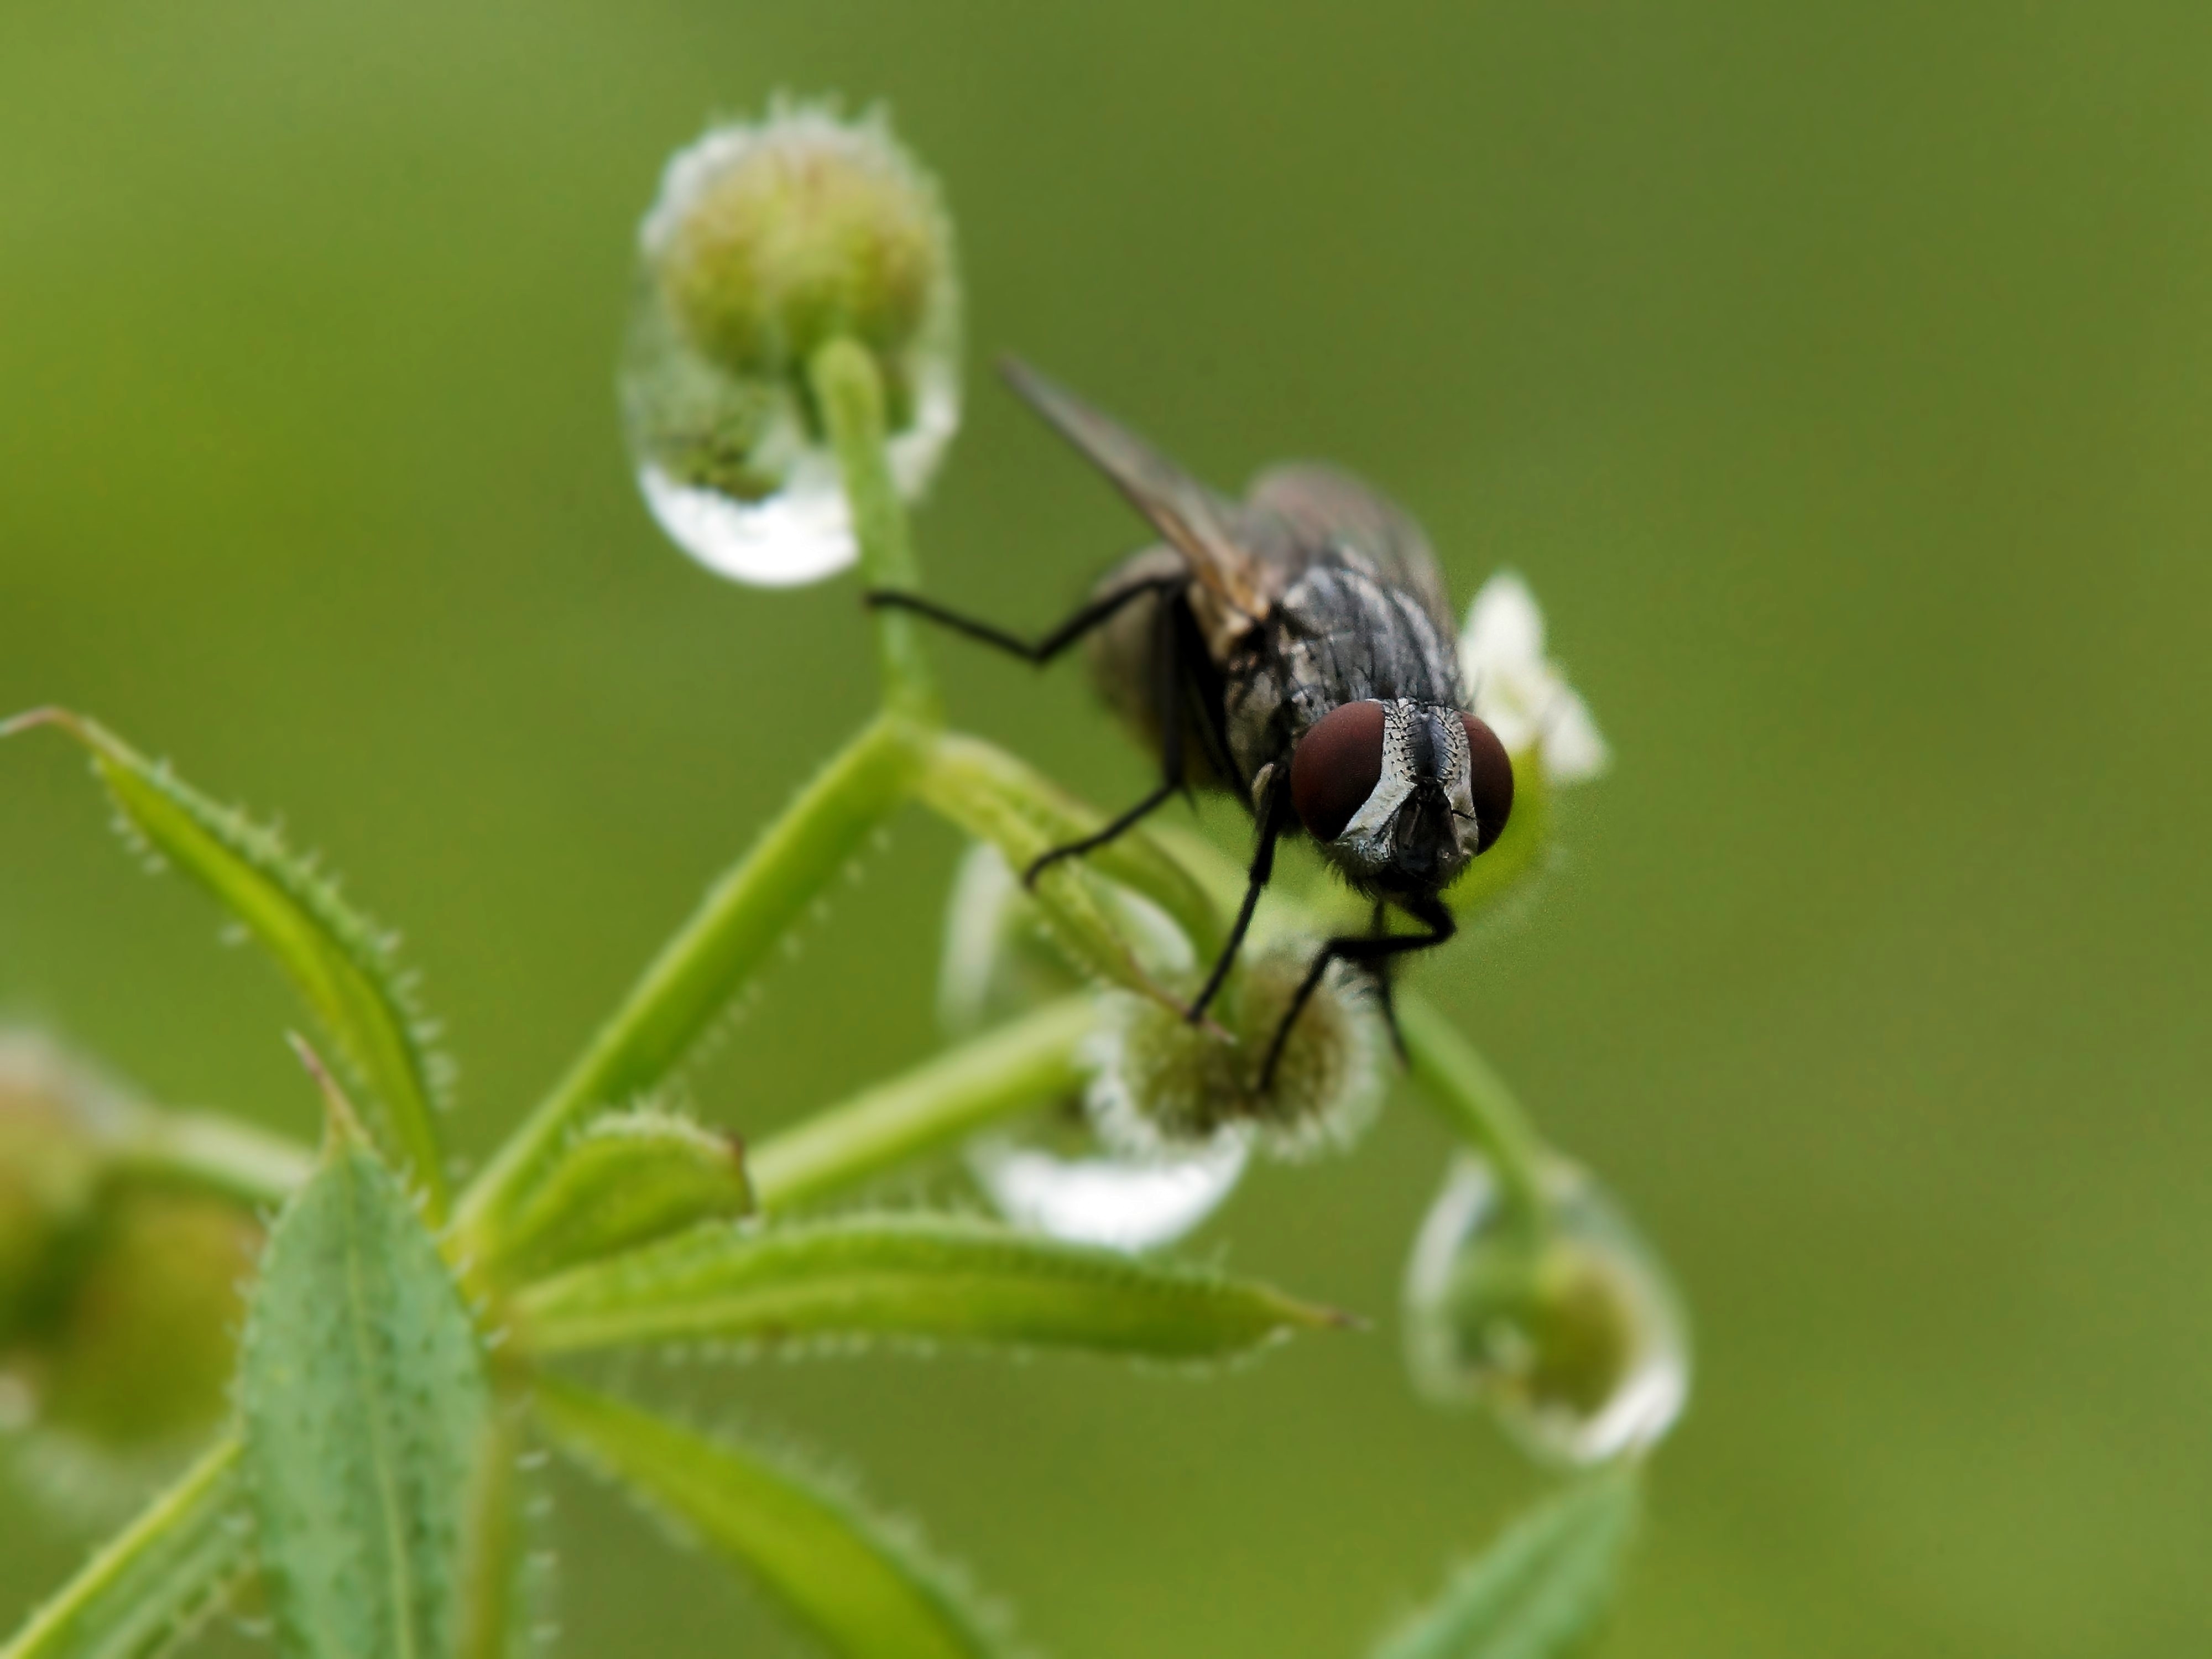
nature, photography, flower, fly, photo, insect, macro, flora, fauna, invertebrate, close up, animals, bee, naturaleza, wasp, pest, a77, nectar, g, ggl1, gaby1, xovesphoto, animales, sonya77, gphoto, xelodegalicia, sonya77v, tamron180mmmacro, macro photography, gabrielcoru a, honey bee, leaf beetle, membrane winged insect